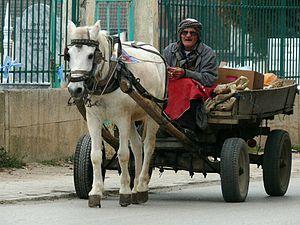
L'Albanais est une race de chevaux de trait légers, originaire des Balkans. Ce petit cheval employé pour tous les travaux de la vie quotidienne représente la principale race équine de l'Albanie.
La liste de races chevalines, incluant les poneys, s'est enrichie sous l'influence de la sélection naturelle et de l'élevage sélectif de l'espèce equus ferus caballus, le cheval domestique, sous le contrôle humain. L'espèce du cheval s'est divisée en plusieurs centaines de races, réparties sur tous les continents. Le classement de ces races est établi par la Fédération équestre internationale, qui en distingue trois grands types : le cheval de selle destiné à être monté, le cheval de trait destiné à la traction animale, et le poney, arbitrairement défini comme un cheval mesurant moins d'1,48 m de haut, notion controversée. D'autres distinctions peuvent être opérées, notamment entre les races de travail, de couleur, de sport, et d'allures.